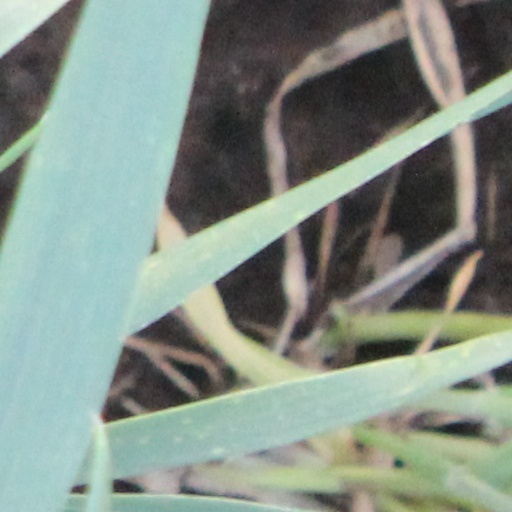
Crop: wheat